Cyclone Helen (2007)

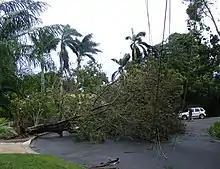
Trees and power lines downed in Darwin as a result of Cyclone Helen

Starting in late December, widespread rains produced by the precursor to Helen prompted the issuance of flood warnings throughout the Top End region. Prior to the arrival of Cyclone Helen on 4 January, the Bureau of Meteorology issued cyclone warnings for areas between the Mitchell Plateau, in Western Australia, to Cape Hotham in the Northern Territory. According to local officials, flooding was the greatest concern from the storm rather than wind damage. The warning area was later condensed to encompass areas from Wadeye to Cape Hotham, including Darwin and the Tiwi Islands. By 6 January, warnings were issued for the western coast of the Cape York Peninsula between Karumba and Weipa as the remnants of Helen were forecast to regain storm intensity.